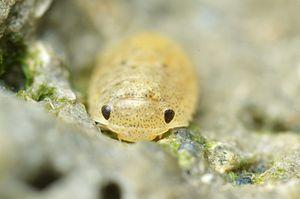
Isopode de la famille Sphaeromatidae (Malacostraca, Isopoda), et du ancien genre ""Sphaeroma s.l."" - l'espèce Lekanesphaera rugicauda serait plus ou moins similaire. Localité